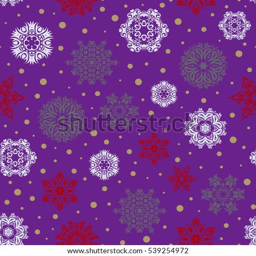
vector christmas abstract design on purple background with falling snowflakes .